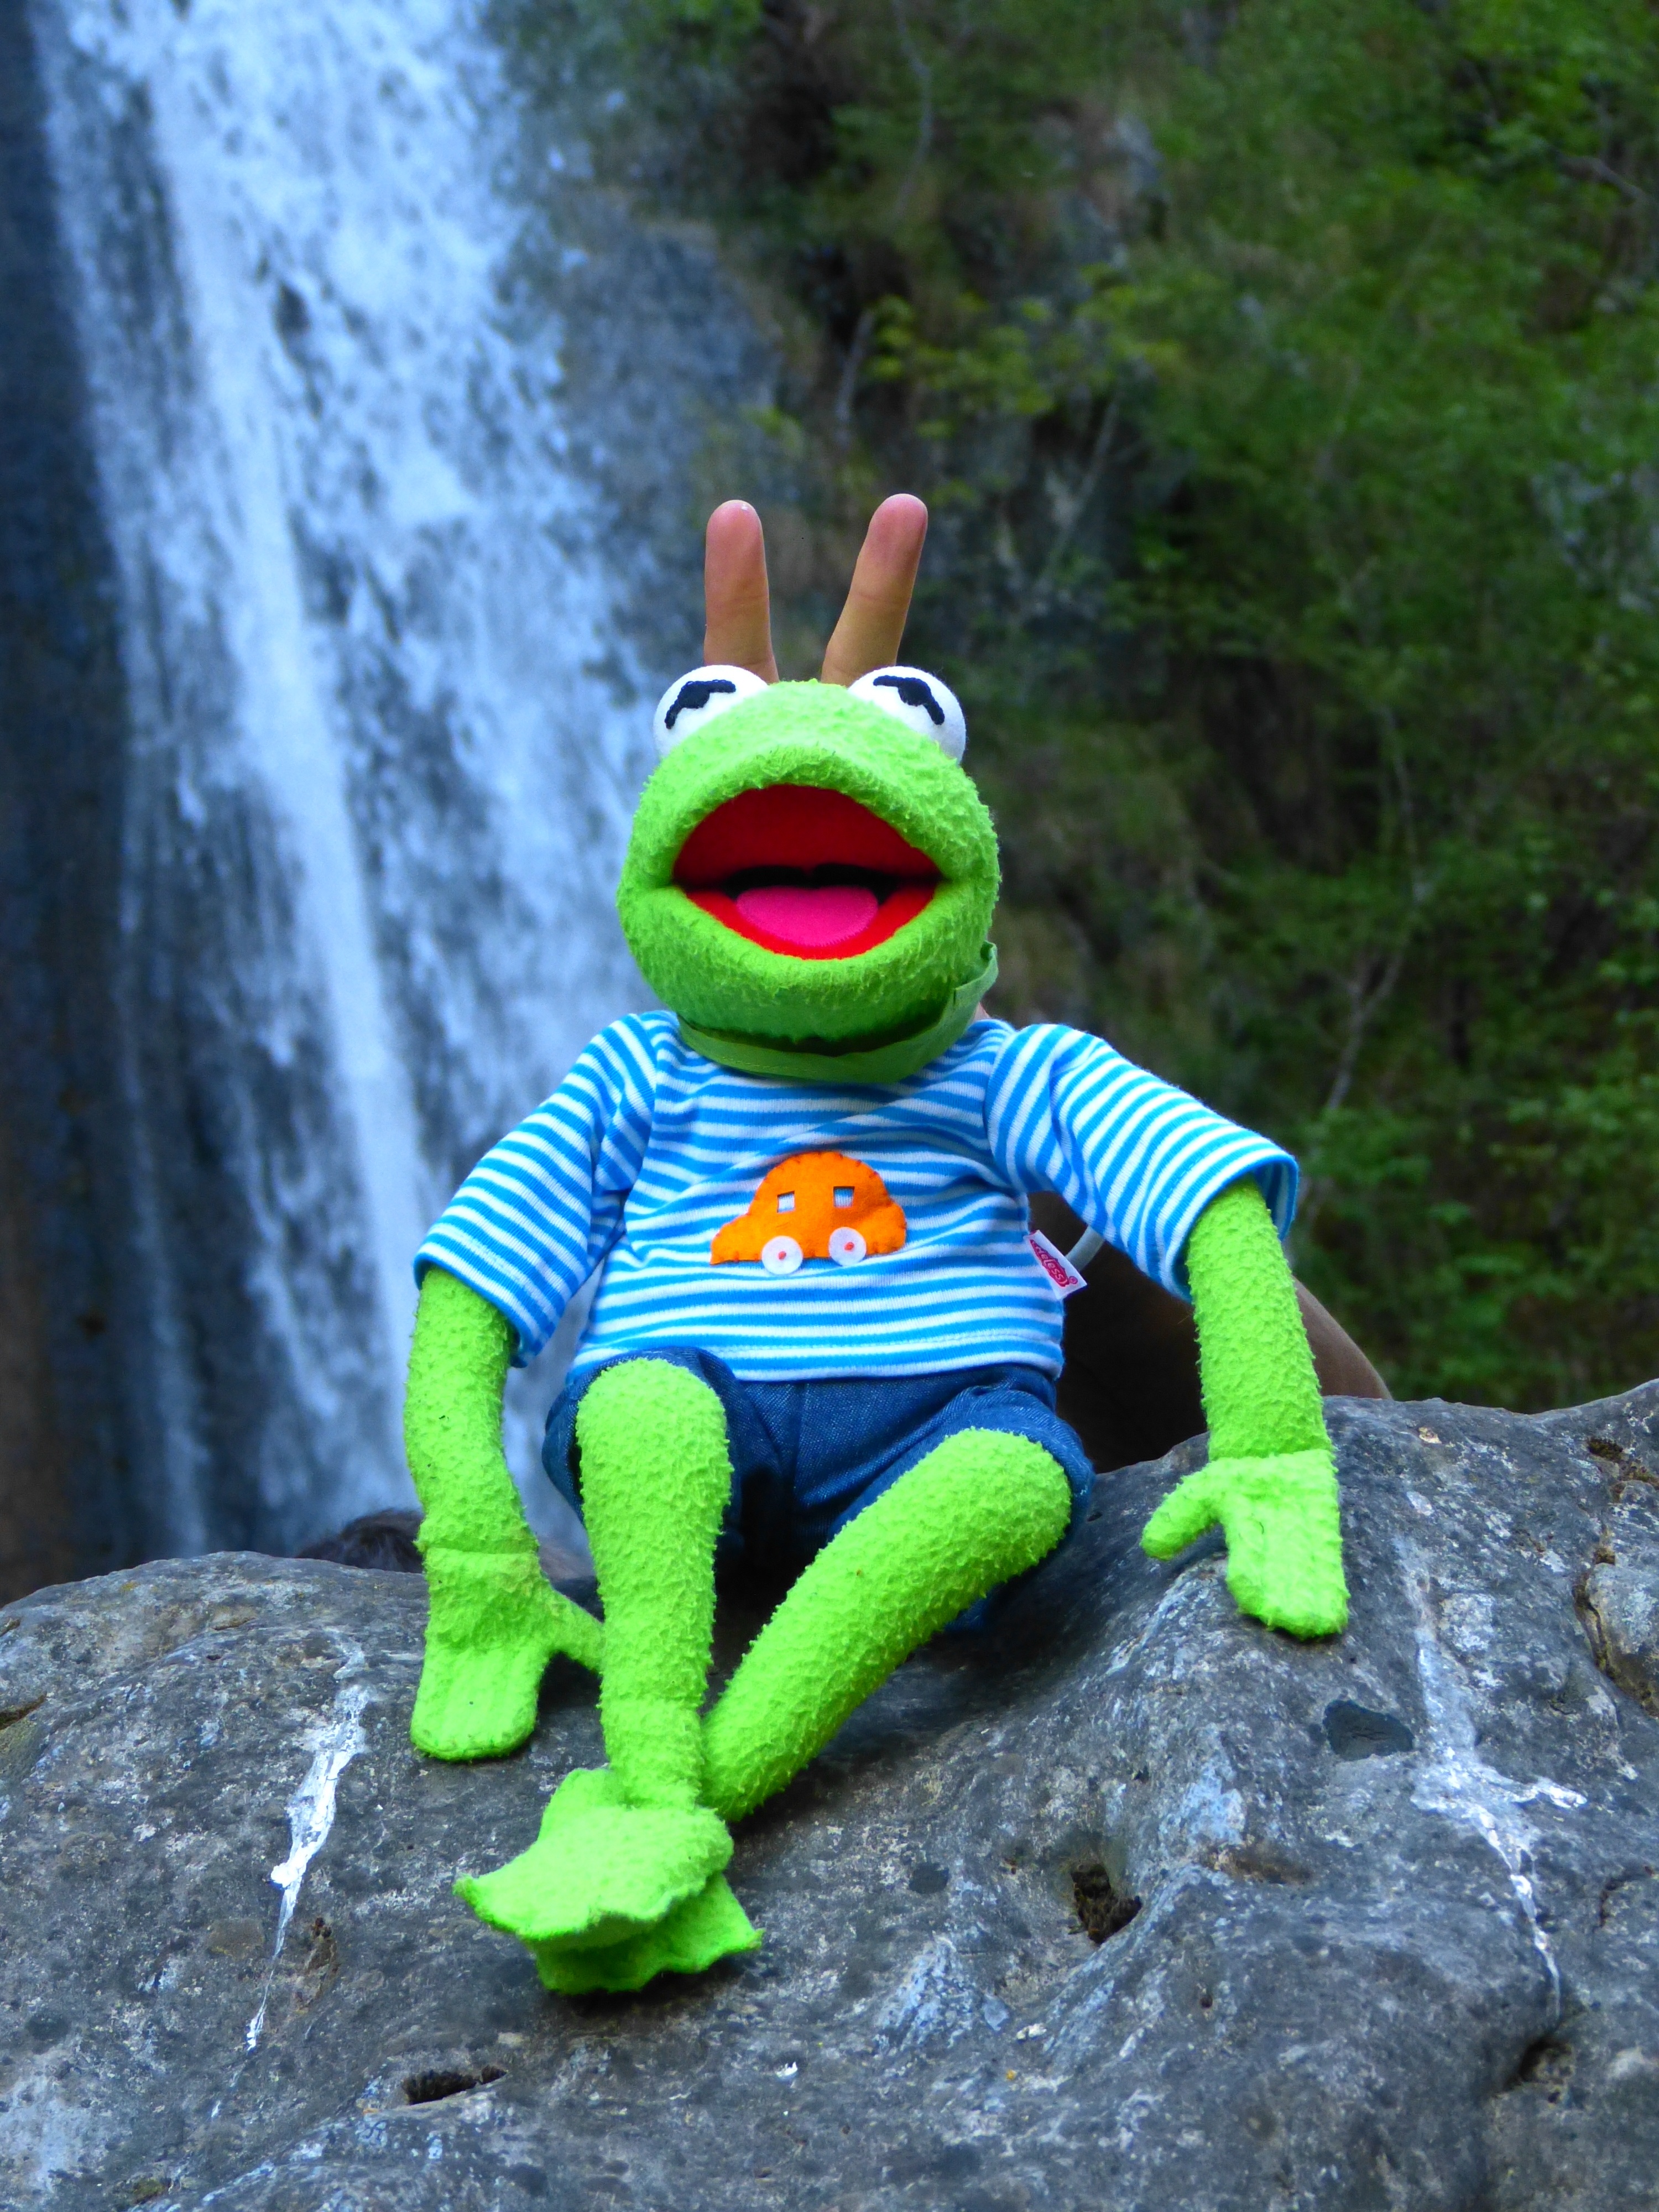
finger, green, jungle, frog, amphibian, toy, laugh, sit, doll, fun, kermit